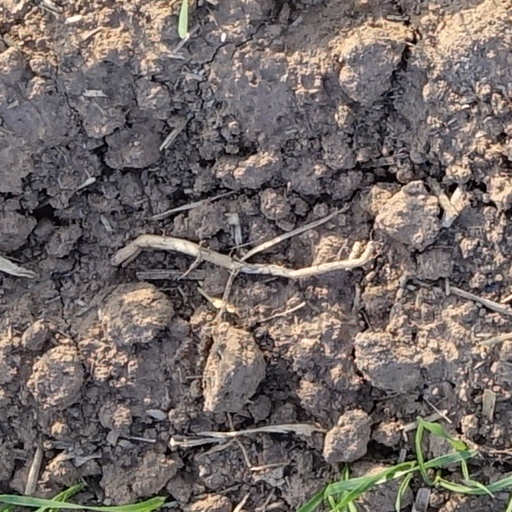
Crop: wheat